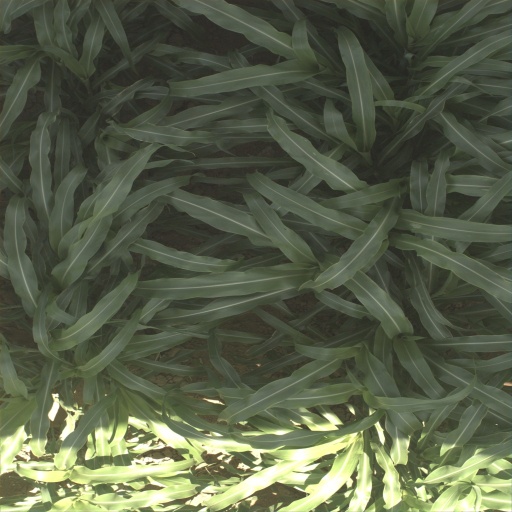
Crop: sorghum